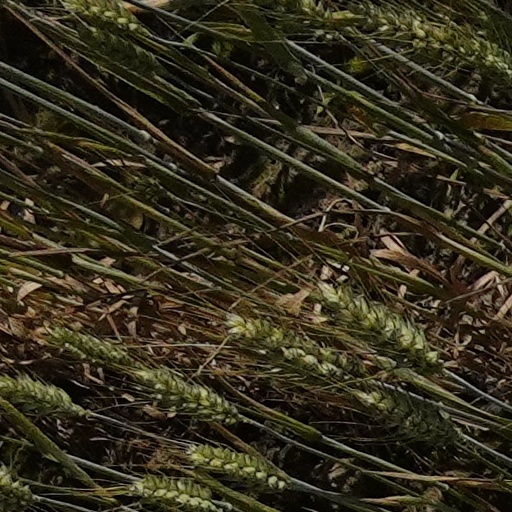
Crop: wheat